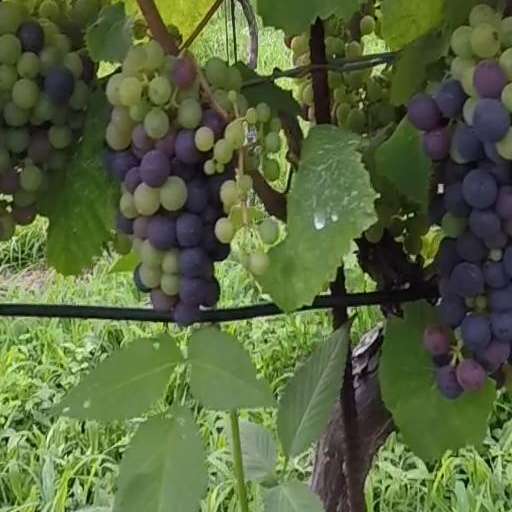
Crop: grape